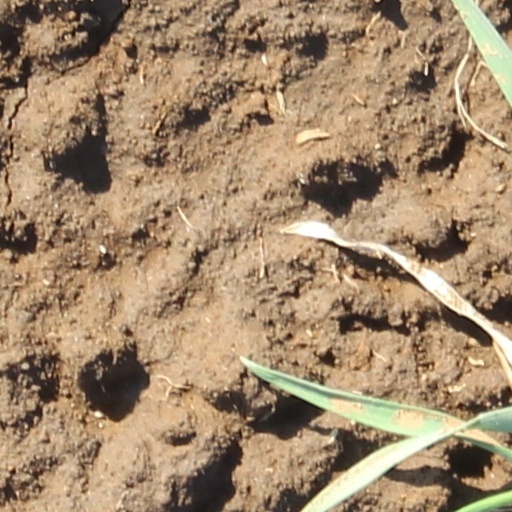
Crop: wheat